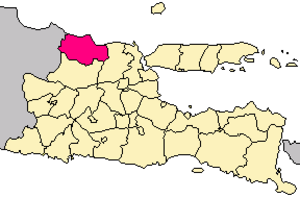
Le kabupaten de Tuban, en indonésien Kabupaten Tuban, est un kabupaten d'Indonésie situé dans la province de Java oriental. La ville de Tuban, chef-lieu du kabupaten, est située sur la côte nord de l'île de Java, à environ 100 km à l'ouest de Surabaya.